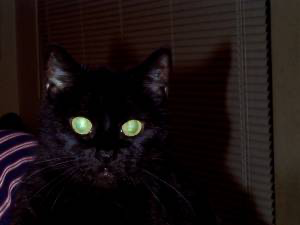
Animal: cat
Breed: Bombay